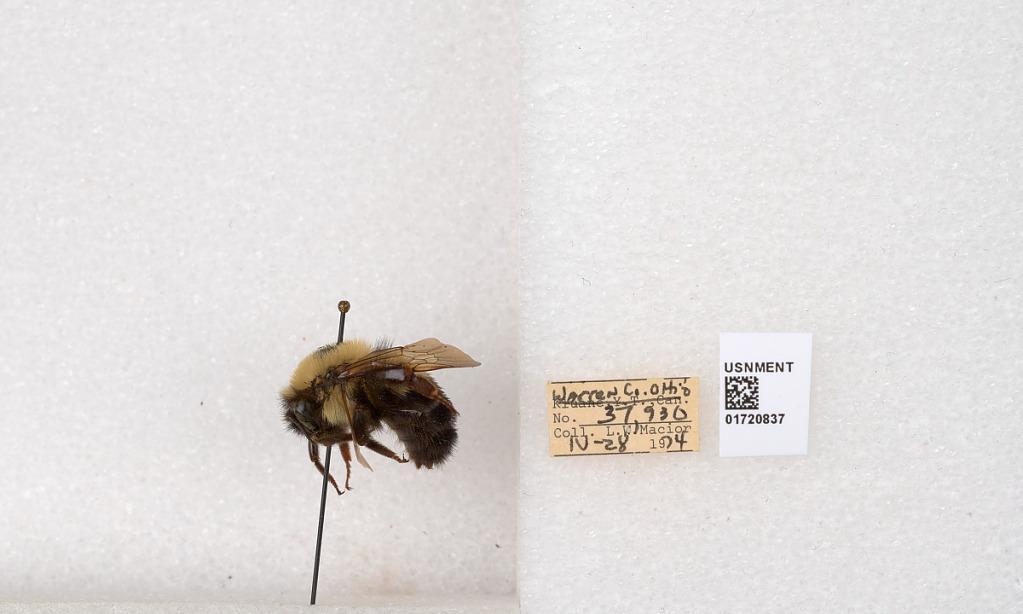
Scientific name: Bombus bimaculatus Cresson
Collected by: L. Macior
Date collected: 1974-4-28
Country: United States
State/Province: Ohio
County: Warren
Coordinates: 39.4276, -84.1668